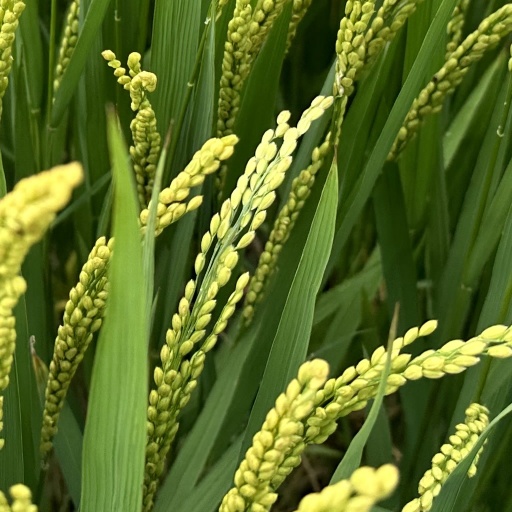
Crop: rice